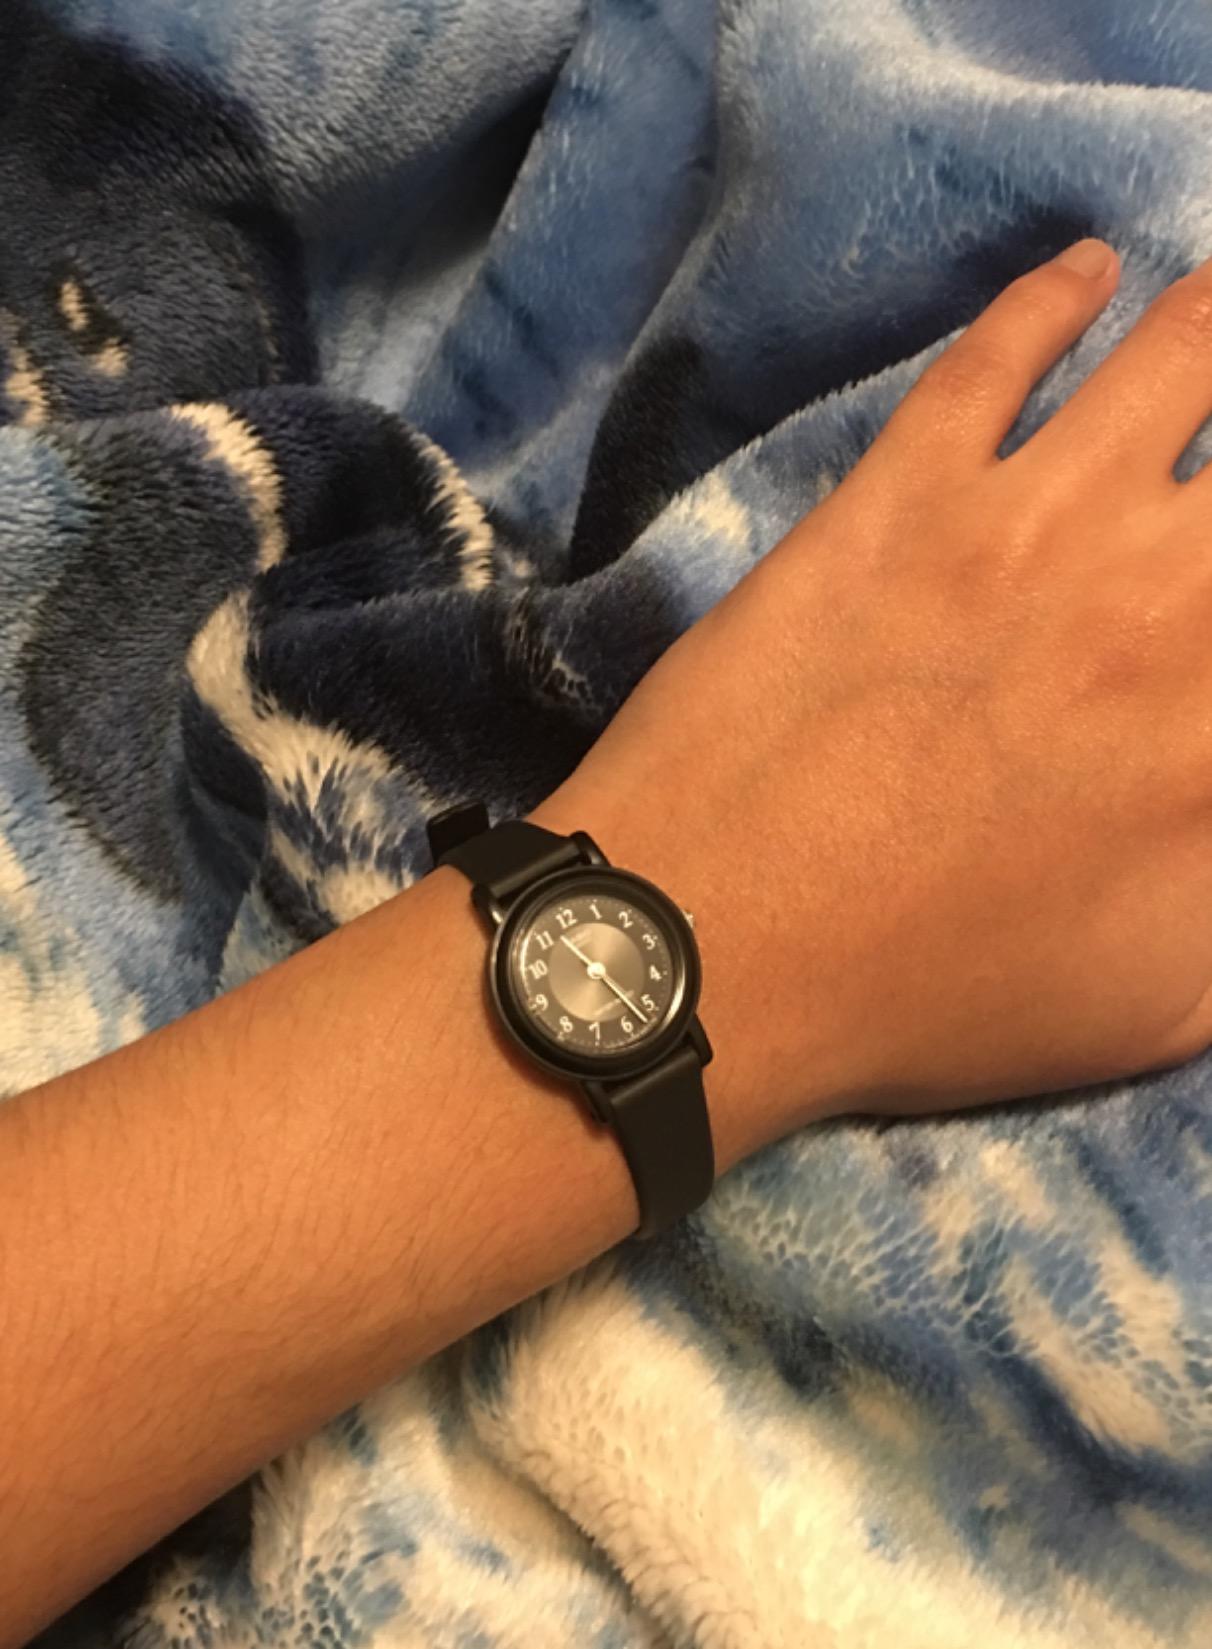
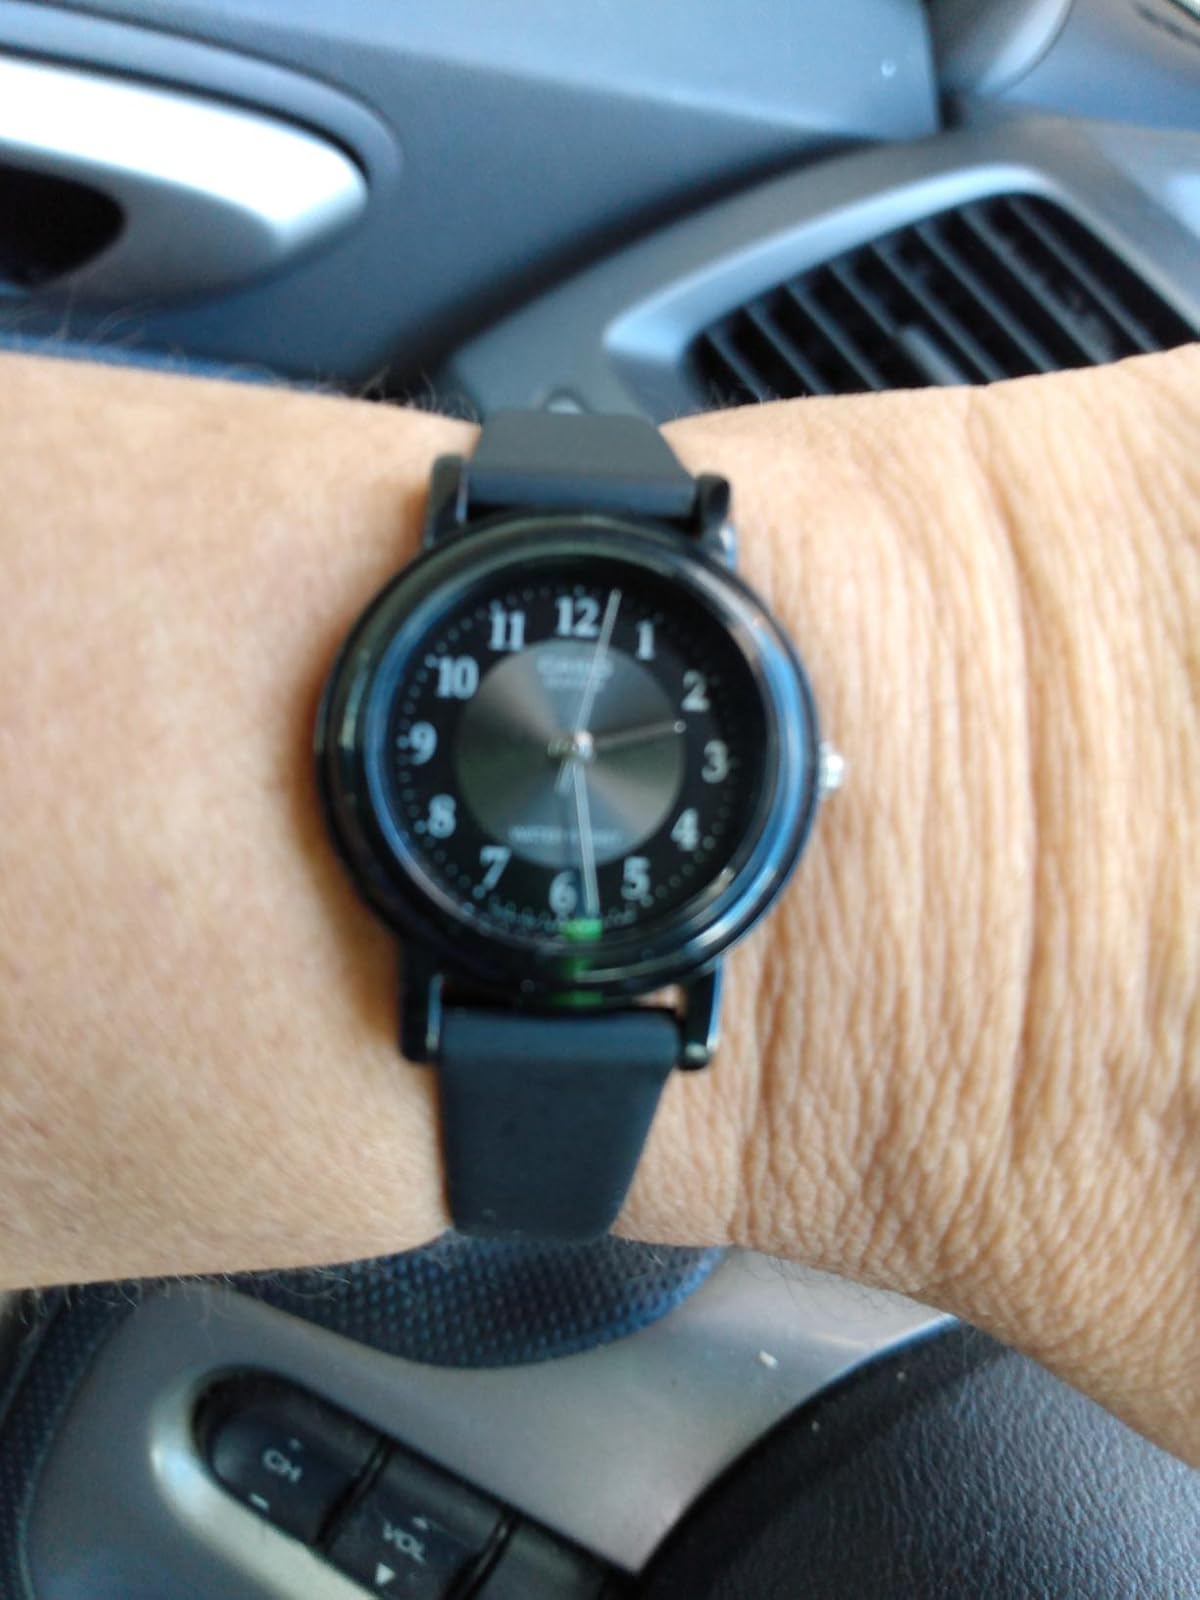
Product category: accessories_watch
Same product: yes